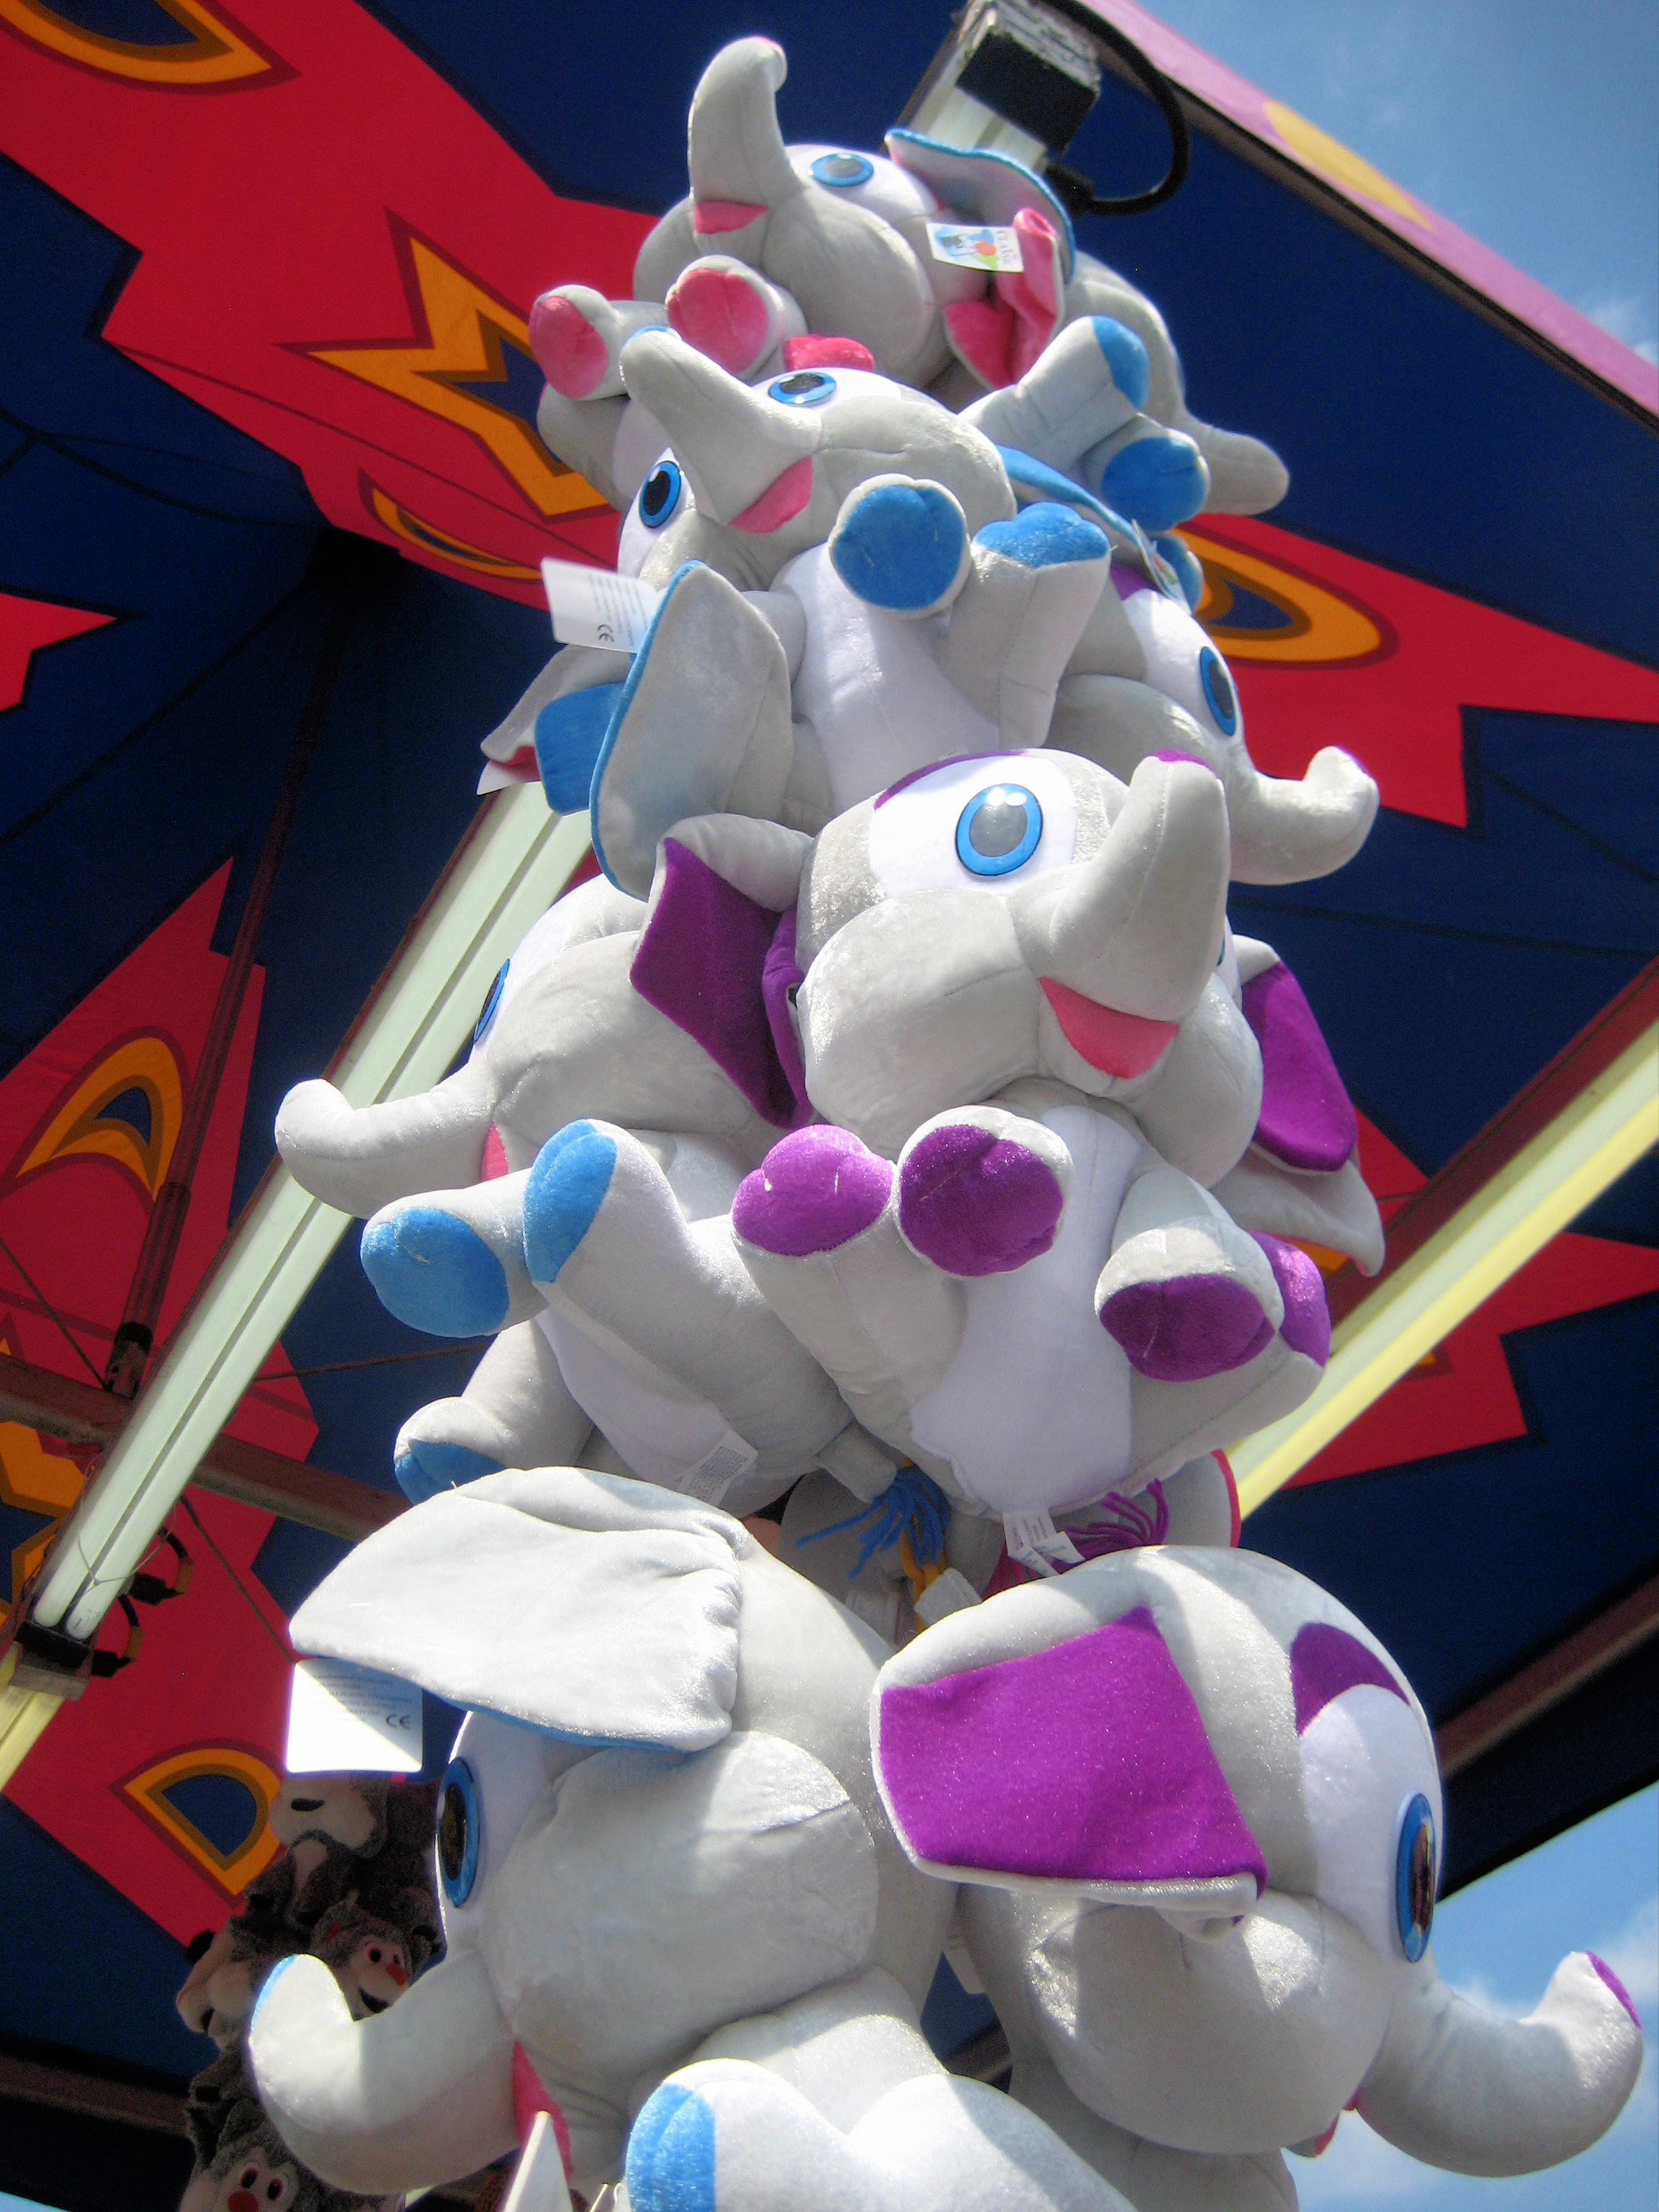
machine, toy, elephant, anime, screenshot, prize, county fair